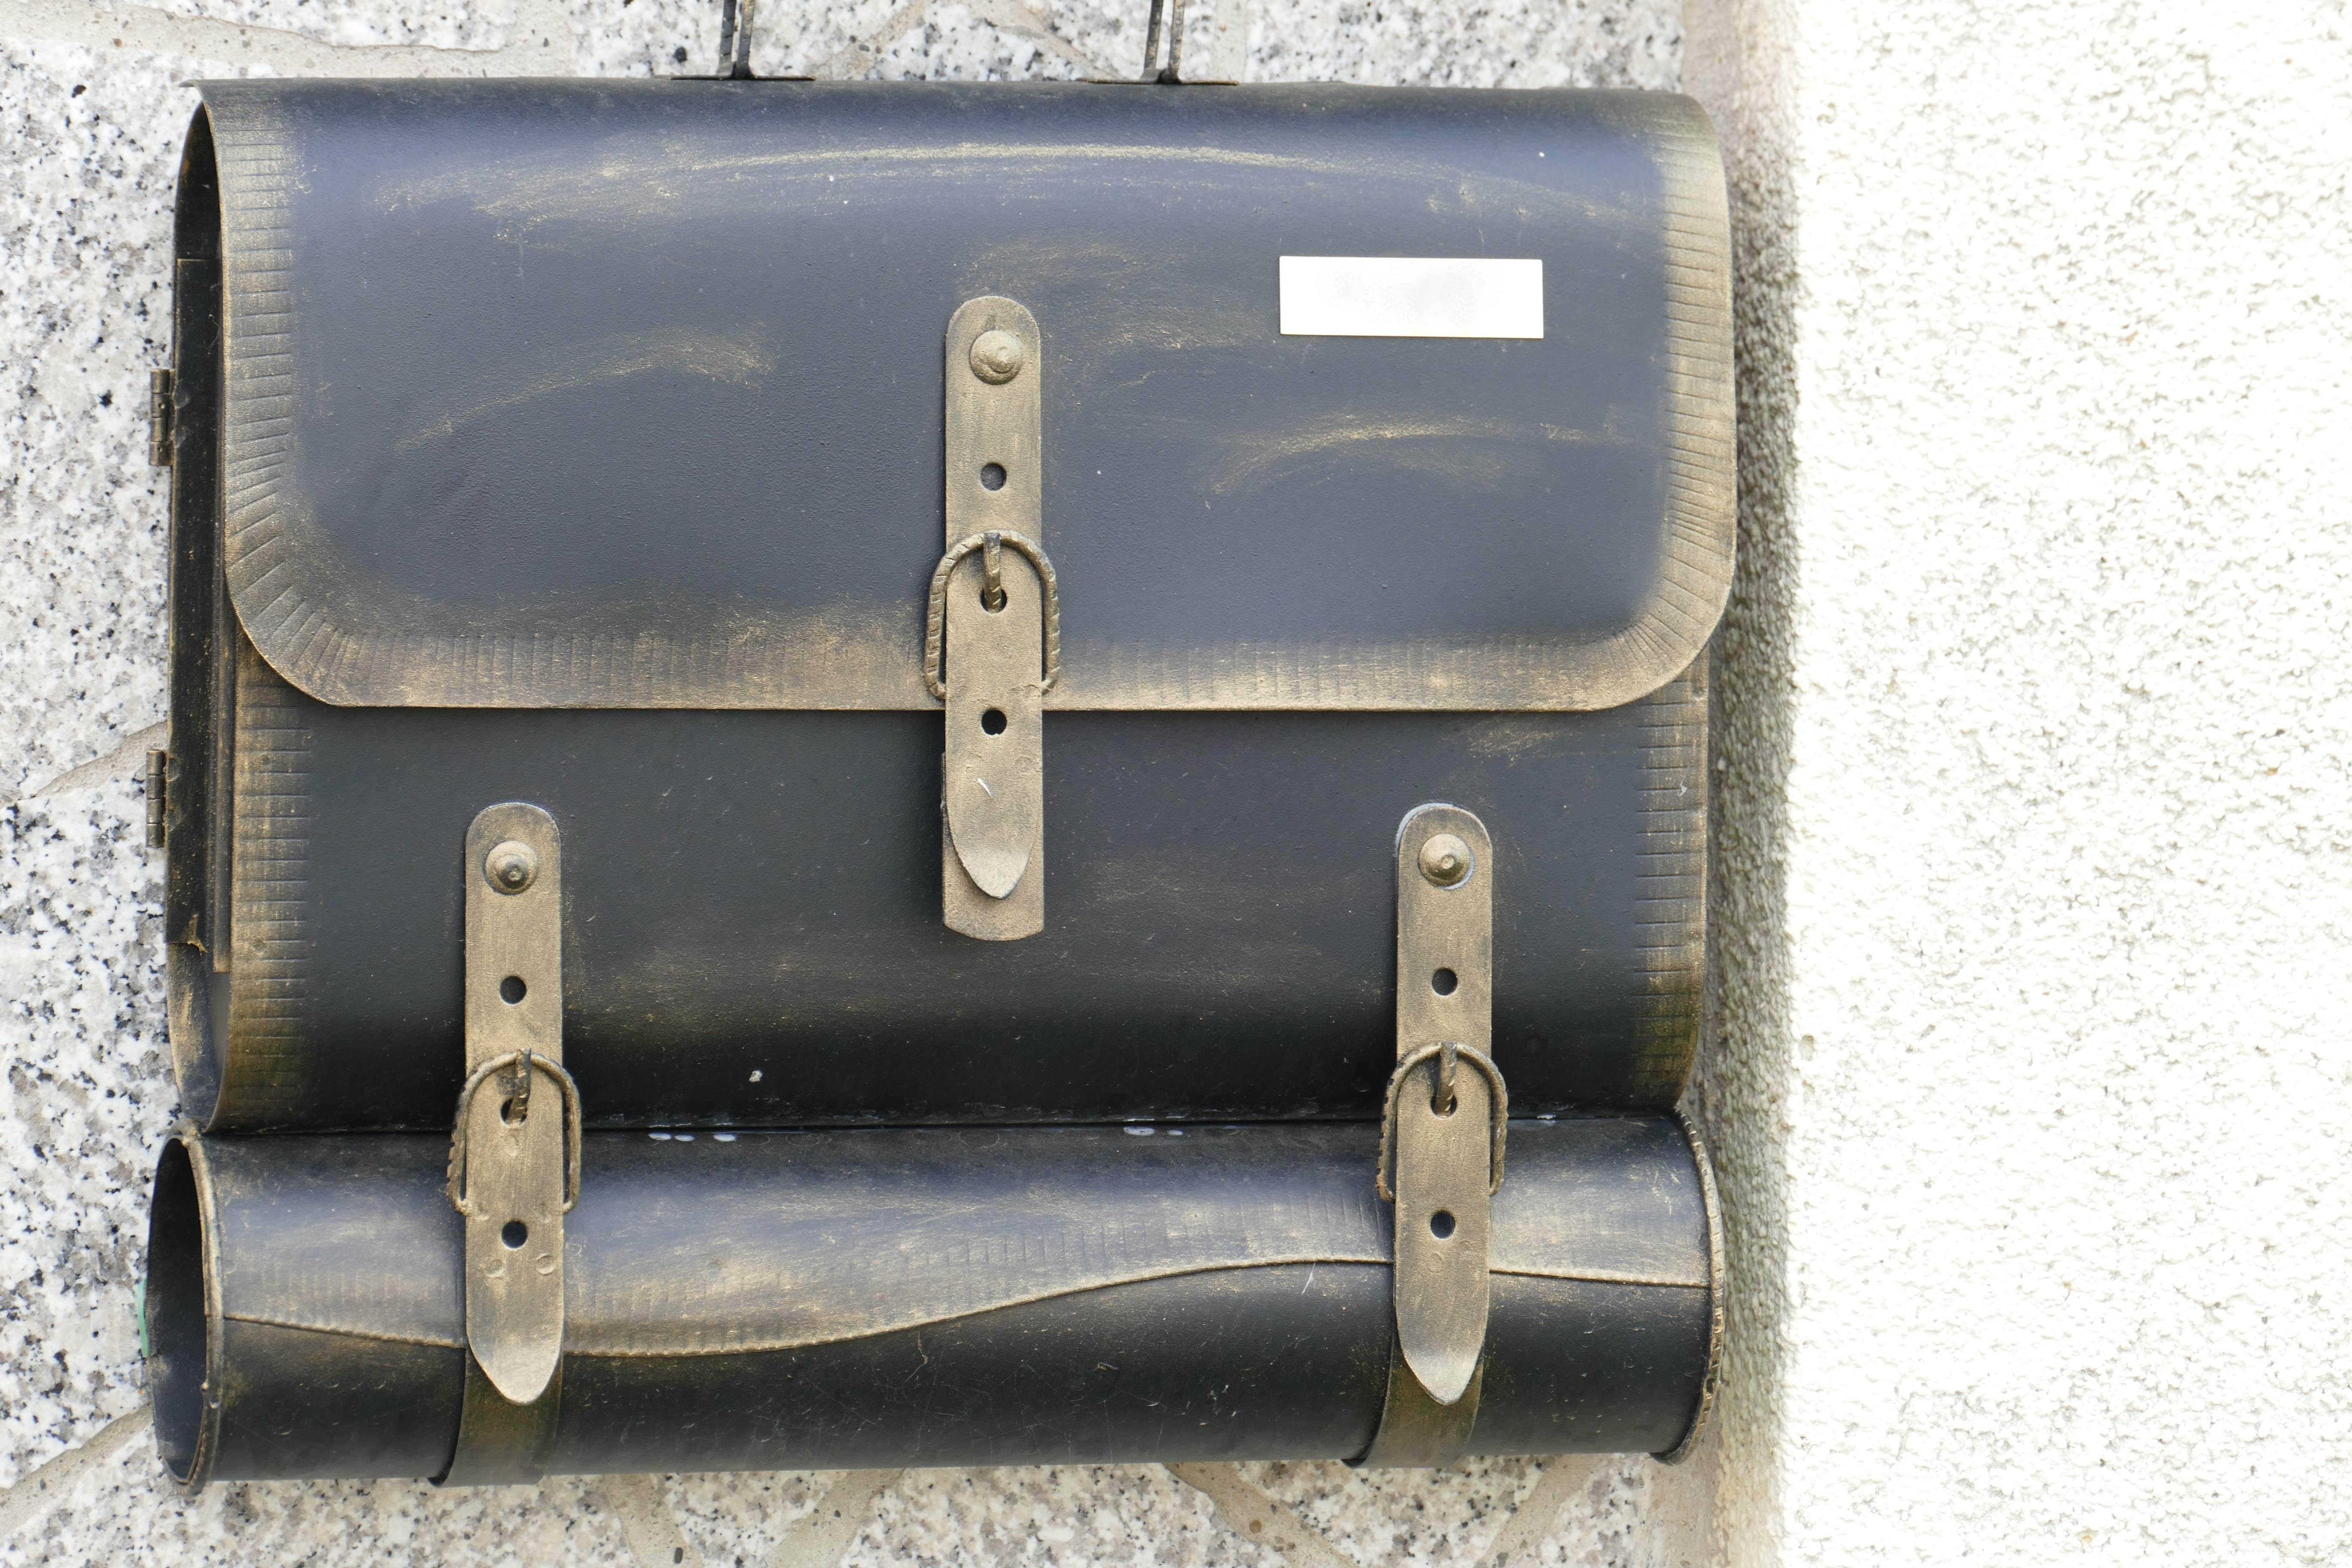
post, newspaper, metal, mailbox, letters, hardware, news, letter boxes, innovative, schulmappe, automotive exterior